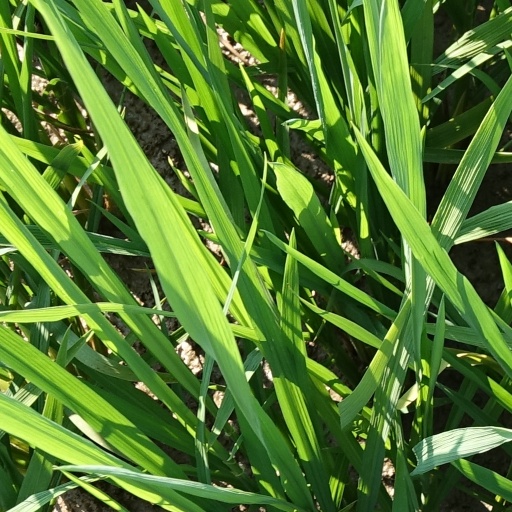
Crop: rice